The Dorsey Brothers

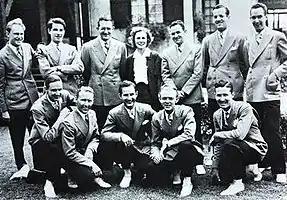
Dorsey Brothers Orchestra, 1934. Bottom (L-R): George Thow, Roc Hillman, Don "Matty" Matteson, Skeets Herfurt, Ray McKinley; Standing (L-R): Bobby Van Epps, Delmar Kaplan, Tommy Dorsey, Kay Weber, Jimmy Dorsey, Glenn Miller, Jack Stacey

The Dorsey Brothers were an American studio dance band, led by Tommy and Jimmy Dorsey. They started recording in 1928 for OKeh Records.